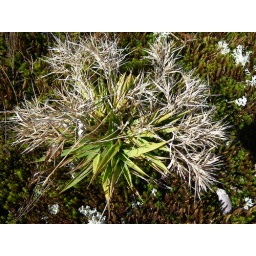
some type of grass i think growing in one of the pools on arabia mountain